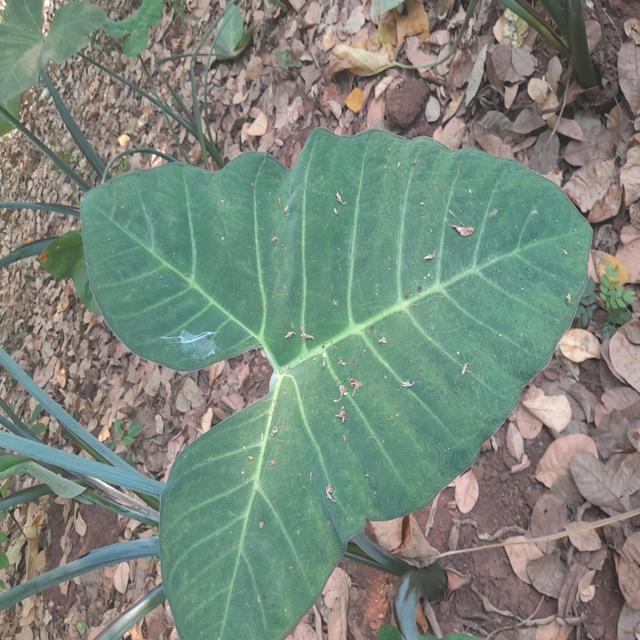
Label: Healthy